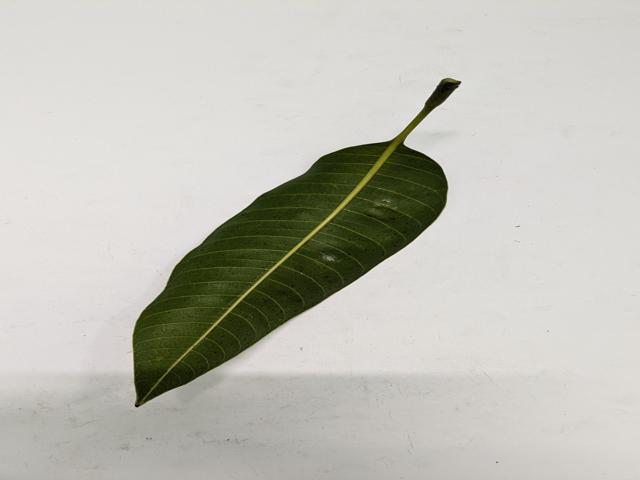
Mango leaf variety: Haribhanga